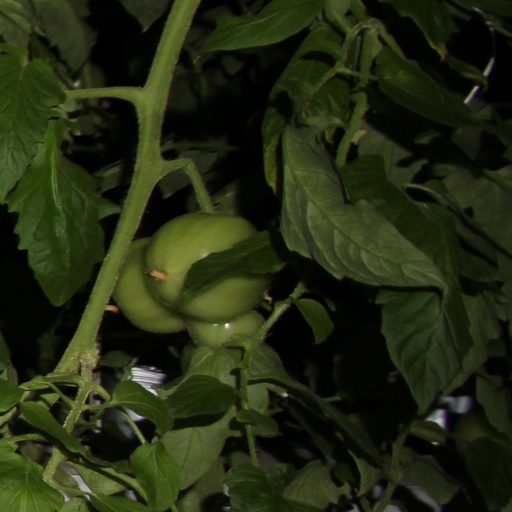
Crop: tomato